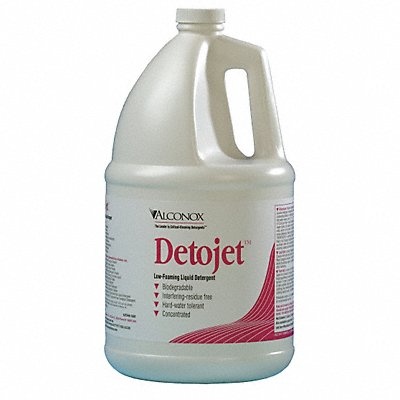
Detergent 1 gal 12.4 pH Max
Detergent Container Size 1 gal Product Form Liquid Maximum pH Level 12.4 pH Fragrance Unscented Container Type Bottle Product Type Detergent Active Ingredients Potassium Hydroxide Silicic Acid Sodium Hypochlorite Sodium Salt Solution Recommended Dilution 1 200
Brand: ALCONOX
Category: Business & Industrial > Science & Laboratory > Biochemicals > Detergents